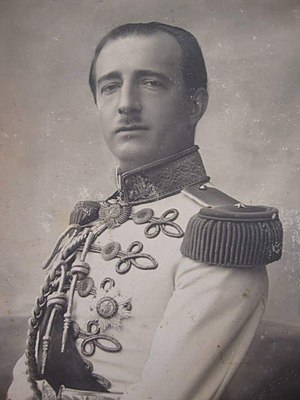
Albanien / Historie / Republik og overgang til monarki
Zog 1. af Albanien
Albanien, officielt Republikken Albanien, er en suveræn stat i Sydøsteuropa. Albanien er omgivet af Montenegro i nordvest, Kosovo i nordøst, Republikken Nordmakedonien i øst og Grækenland i syd og sydøst. Det har en kyst til Adriaterhavet i vest og sydvest. Landet er mindre end 72 kilometer fra Italien over Otrantostrædet, som forbinder Adriaterhavet til det Ioniske Hav.